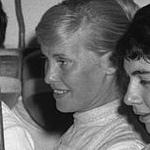
Age: 19